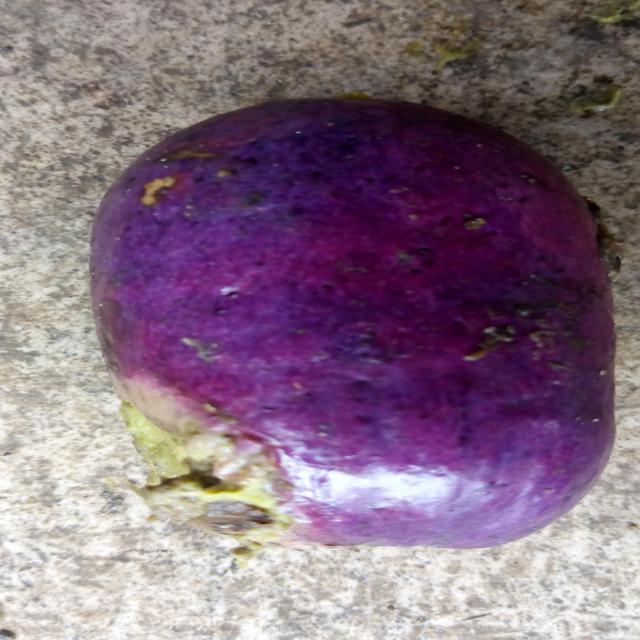
Plum grade: bruised